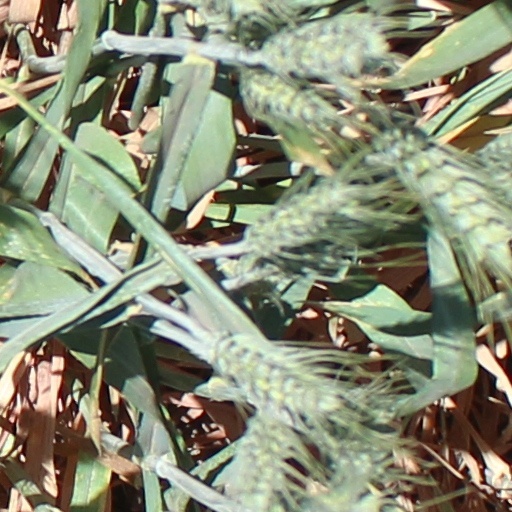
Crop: wheat